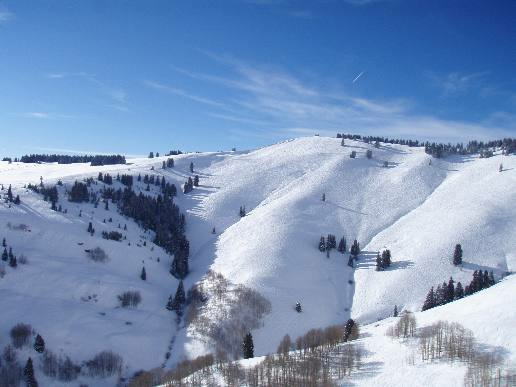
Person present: No